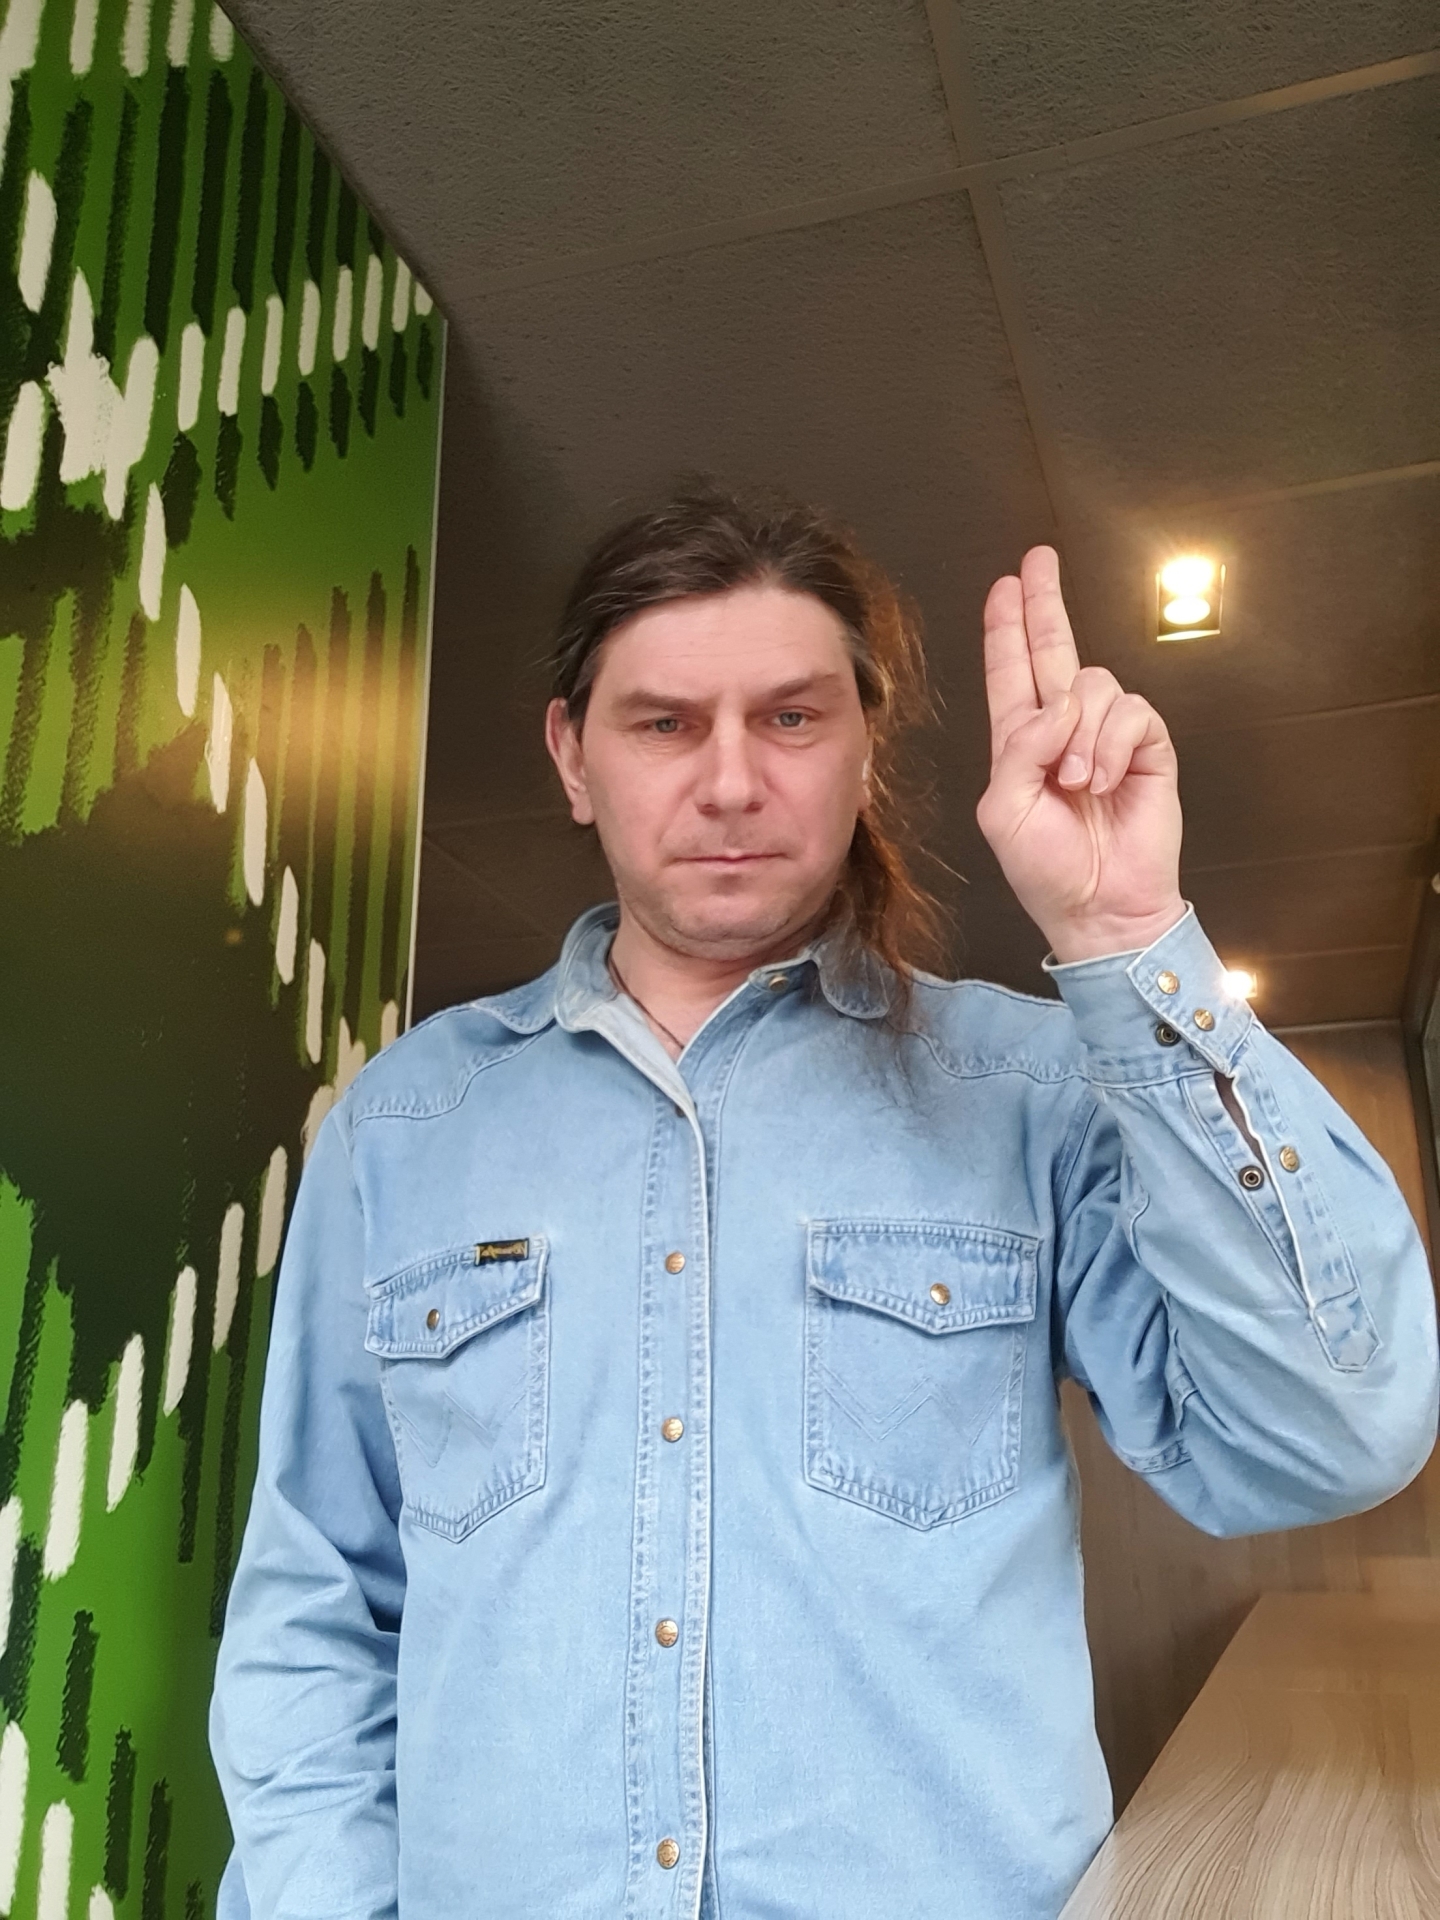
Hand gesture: two_up